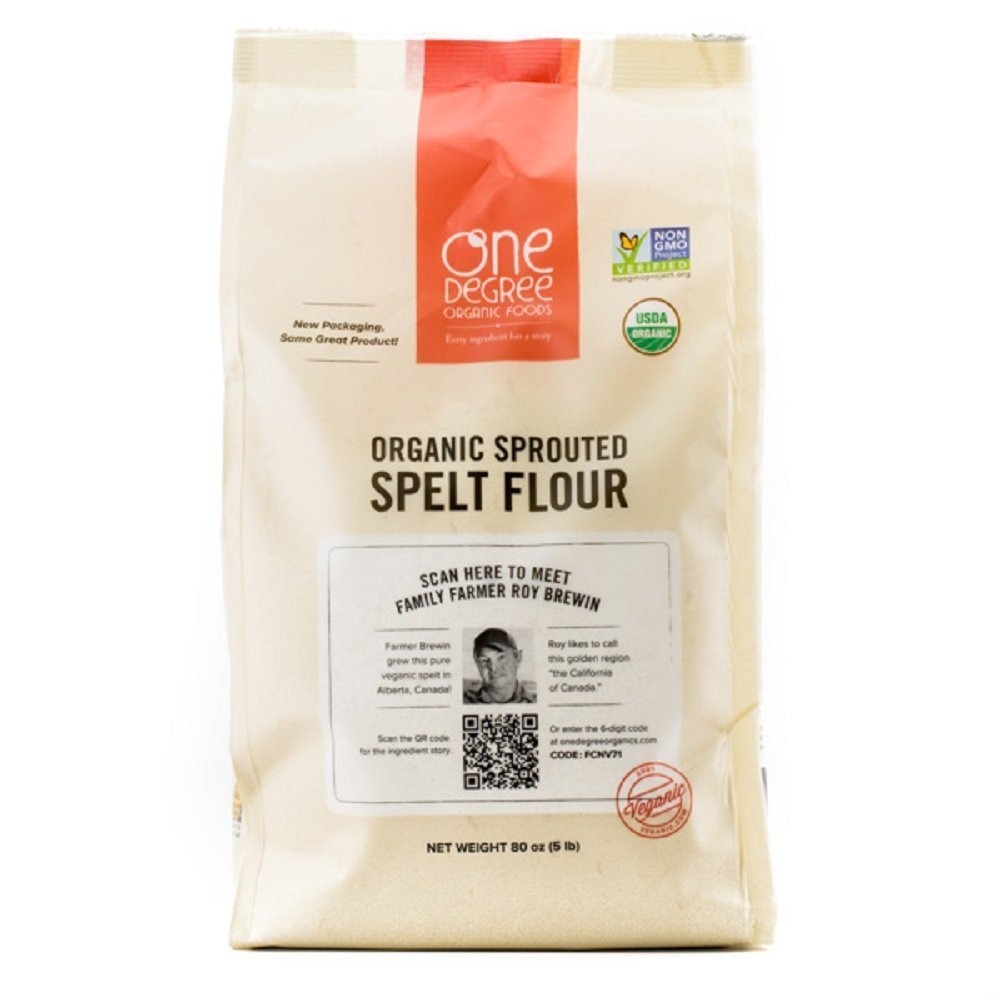
Item Name: One Degree Organic Foods Sprouted Spelt Flour, 80 Ounce
Bullet Point 1: One Degree Organic Sprt Splt Flour (1 x 80oz)
Bullet Point 2: 80 Ounce
Bullet Point 3: Organic Sprouted Spelt Flour
Value: 80.0
Unit: Ounce

Price: 26.895